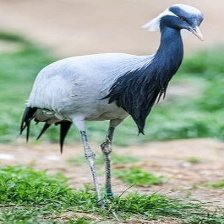
Species: DEMOISELLE CRANE
Scientific name: GRUS VIRGO
ImageNet parent category: crane